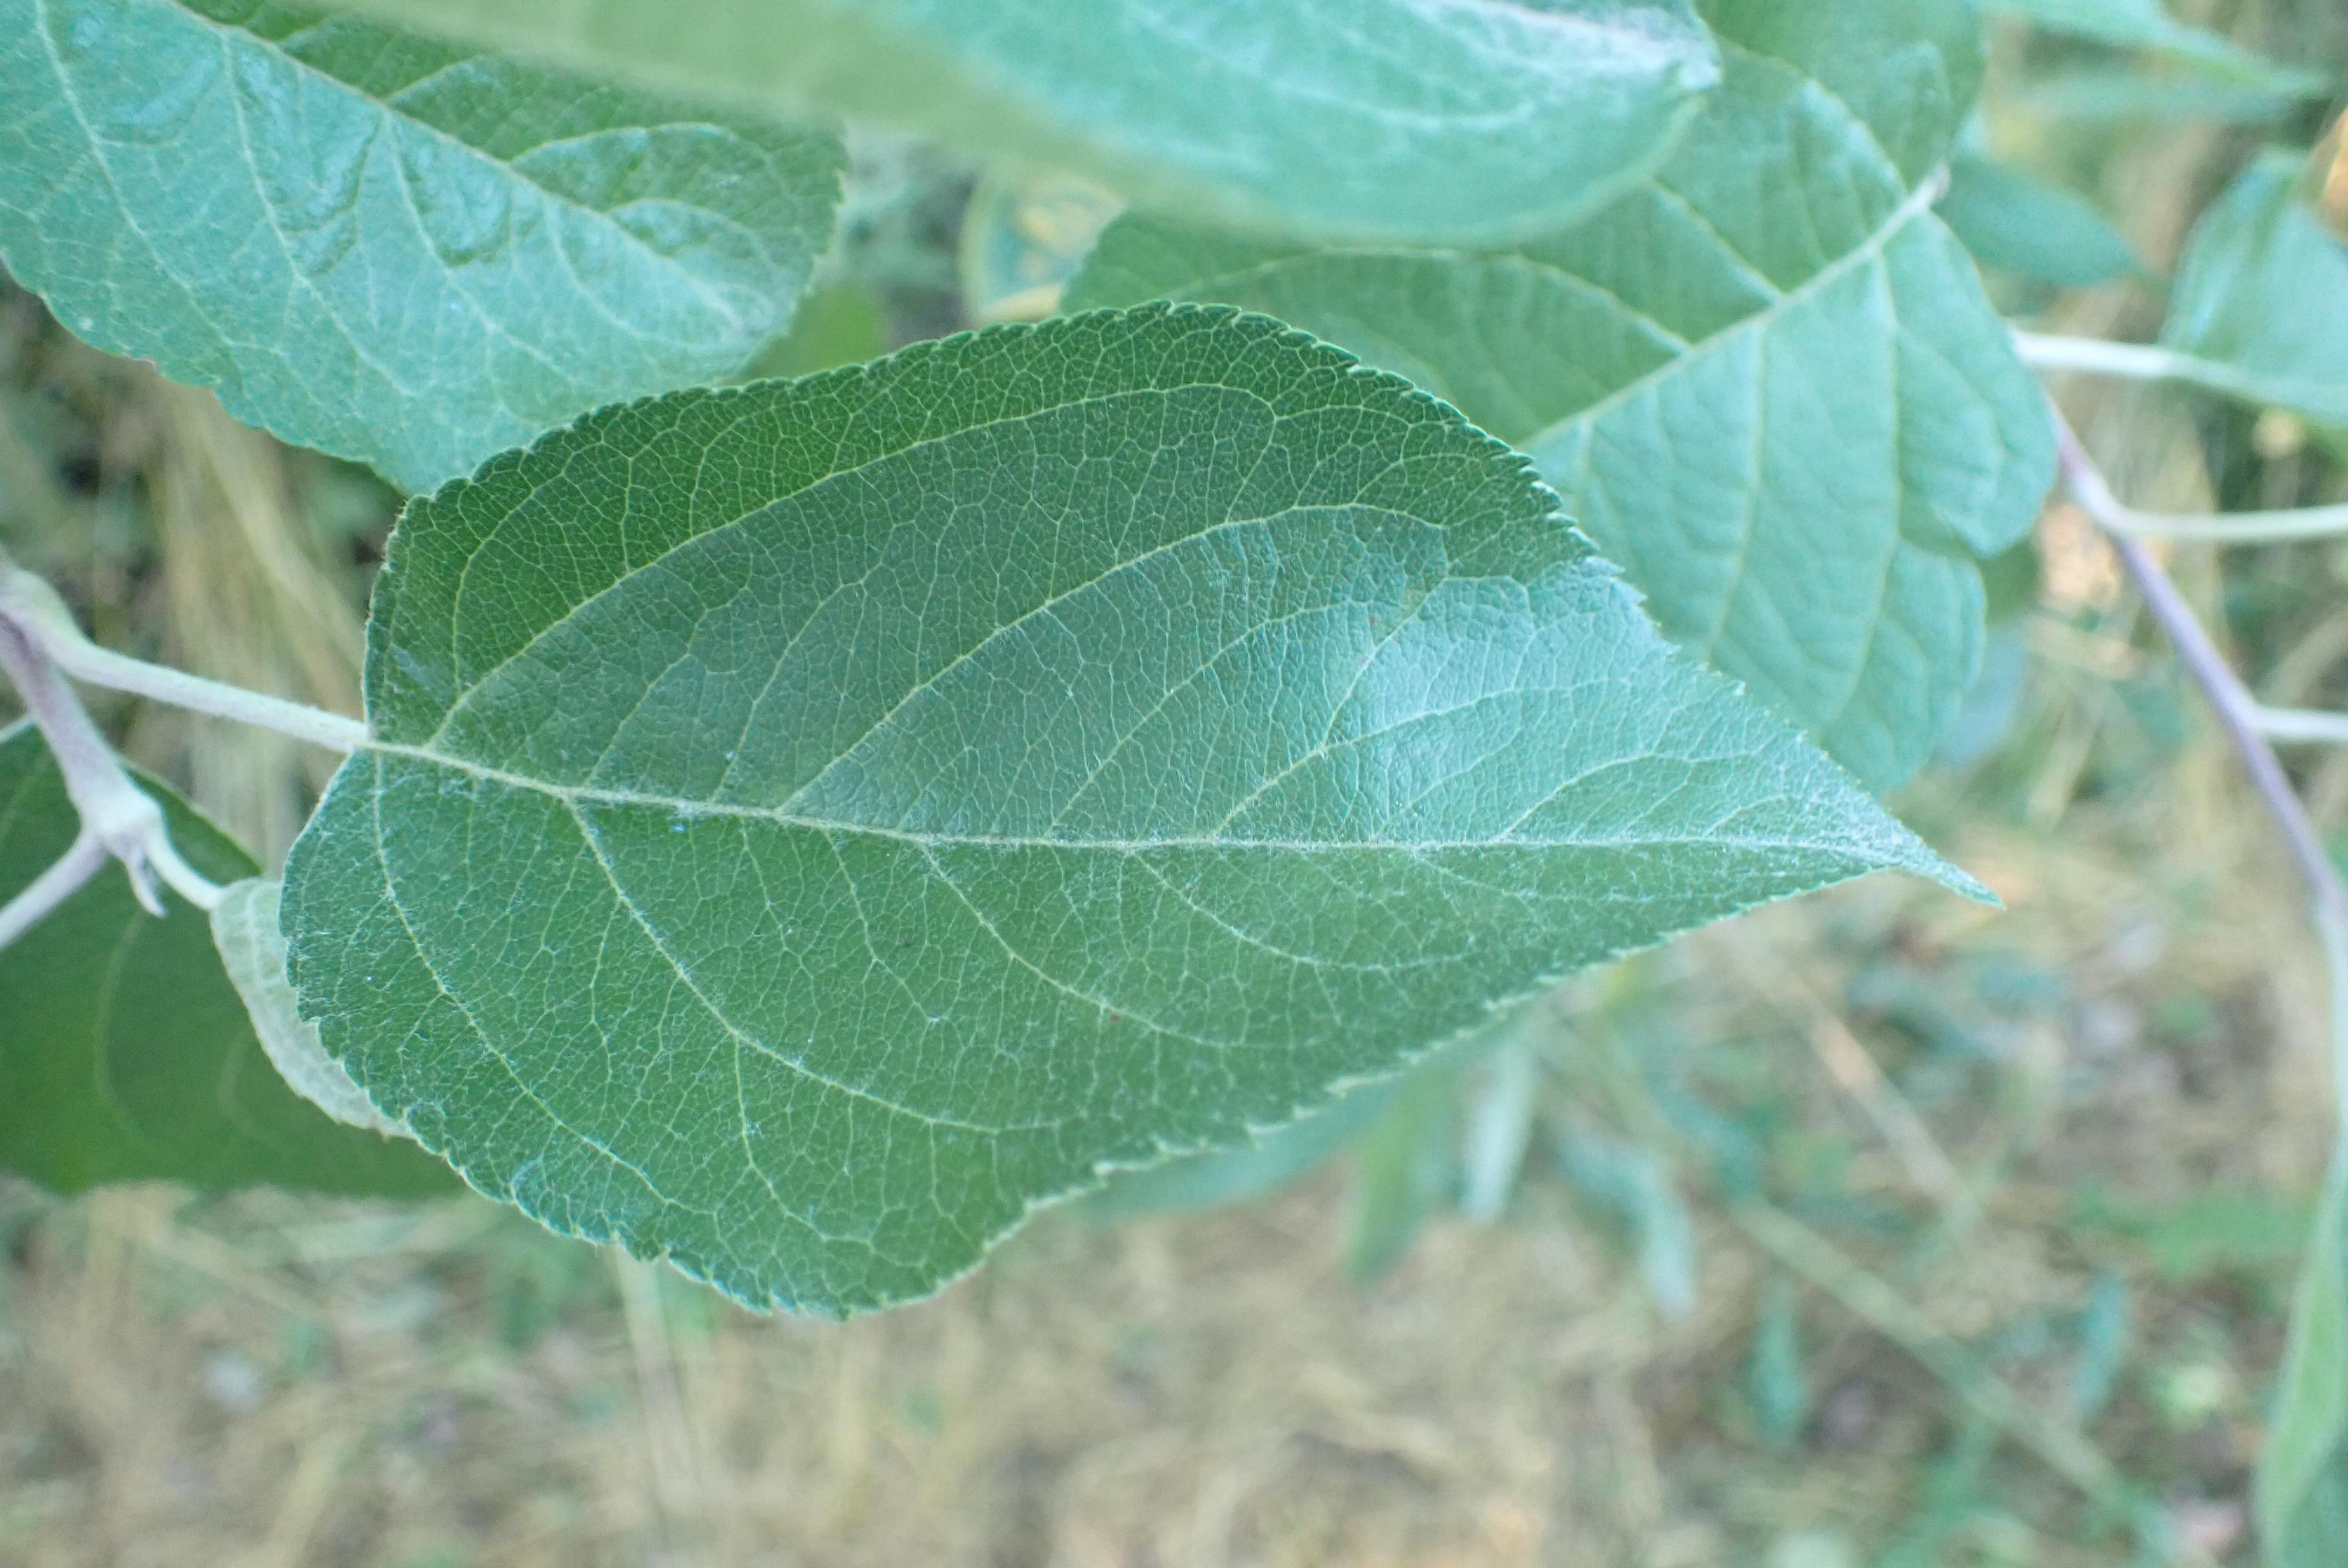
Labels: healthy